Candi of Indonesia

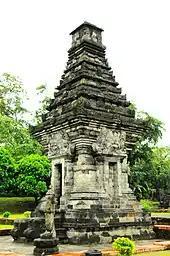
Penataran

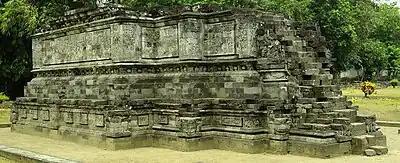
Surowono

The Kedu Plain lies to the north west of Yogyakarta and west of Gunung Merapi and south west of Magelang, in Central Java.